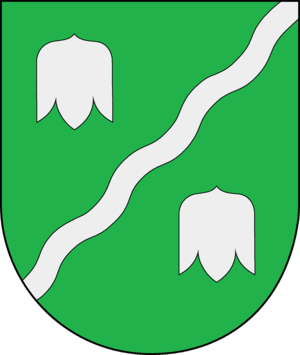
Winseldorf est une commune allemande du Schleswig-Holstein, située dans l'arrondissement de Steinburg, à sept kilomètres au nord-est de la ville d'Itzehoe. Winseldorf fait partie de l'Amt Itzehoe-Land qui regroupe 20 communes autour d'Itzehoe.